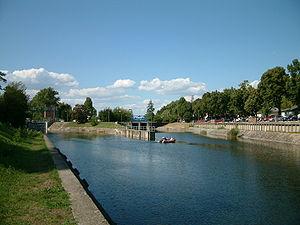
Le Sió est une rivière du centre de la Hongrie, et un affluent du Danube.